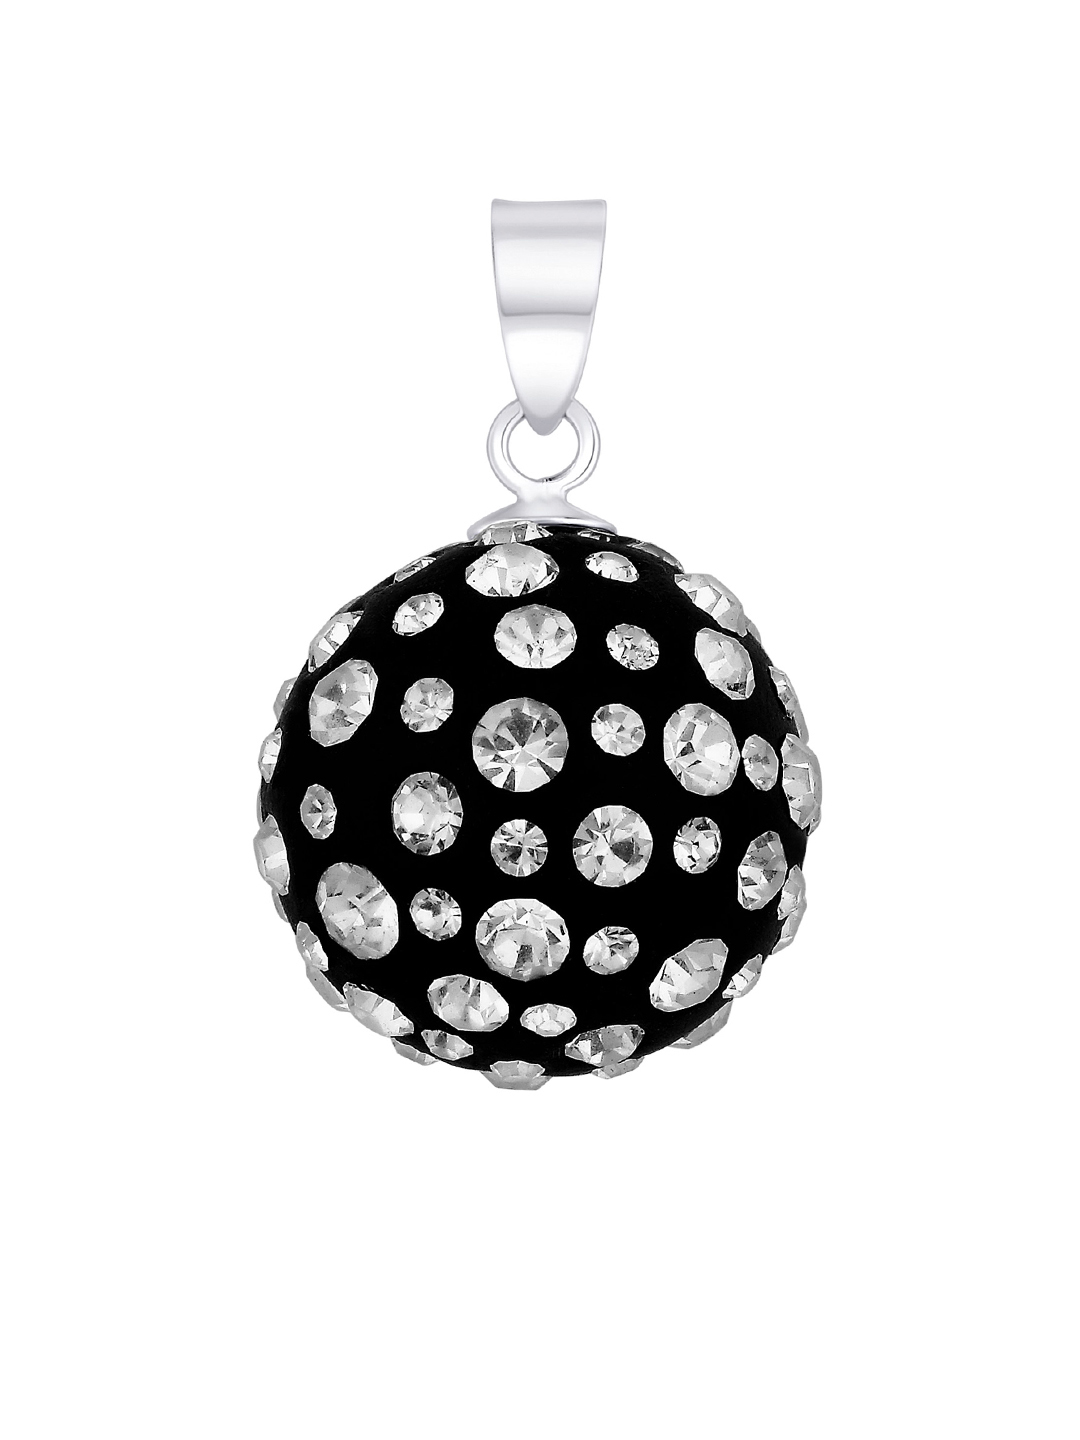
Lucera Women Black Silver Pendant with Chain
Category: Accessories / Jewellery / Pendant
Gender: Women
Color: Silver
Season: Summer 2013
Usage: Casual